Runcorn

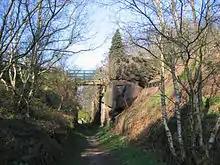
Runcorn Hill, showing cutting through sandstone

Runcorn is situated on a spur projecting into the River Mersey, which flows to the north and then to the west of the town. On the north bank of the river is another spur forming the West Bank area of Widnes; together these form Runcorn Gap, a narrowing of the River Mersey. The town is bounded to the southwest by the Weaver Navigation; to the south by the Chester–Manchester and Crewe–Liverpool railway lines; and to the east by the West Coast Main Line until the village of Moore. A series of valleys is formed by high points at Runcorn Hill (75m AOD), Halton Castle (75m AOD), Windmill Hill (70m AOD) and Keckwick Hill (75m AOD).